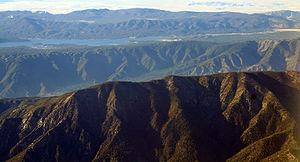
Les Transverse Ranges désignent une série de chaînes montagneuses situées au sud de la Californie. Elle fait partie d'un plus vaste ensemble, les chaînes Côtières, qui va de l'Alaska au Mexique en longeant l'océan Pacifique. Les Transverse Ranges débutent à l'extrémité méridionale des California Coast Ranges. Elles s'étendent entre les villes de Santa Barbara et de San Diego. Leur nom provient de leur disposition originale est-ouest, alors que les autres chaînes de la Californie sont orientées nord-sud.